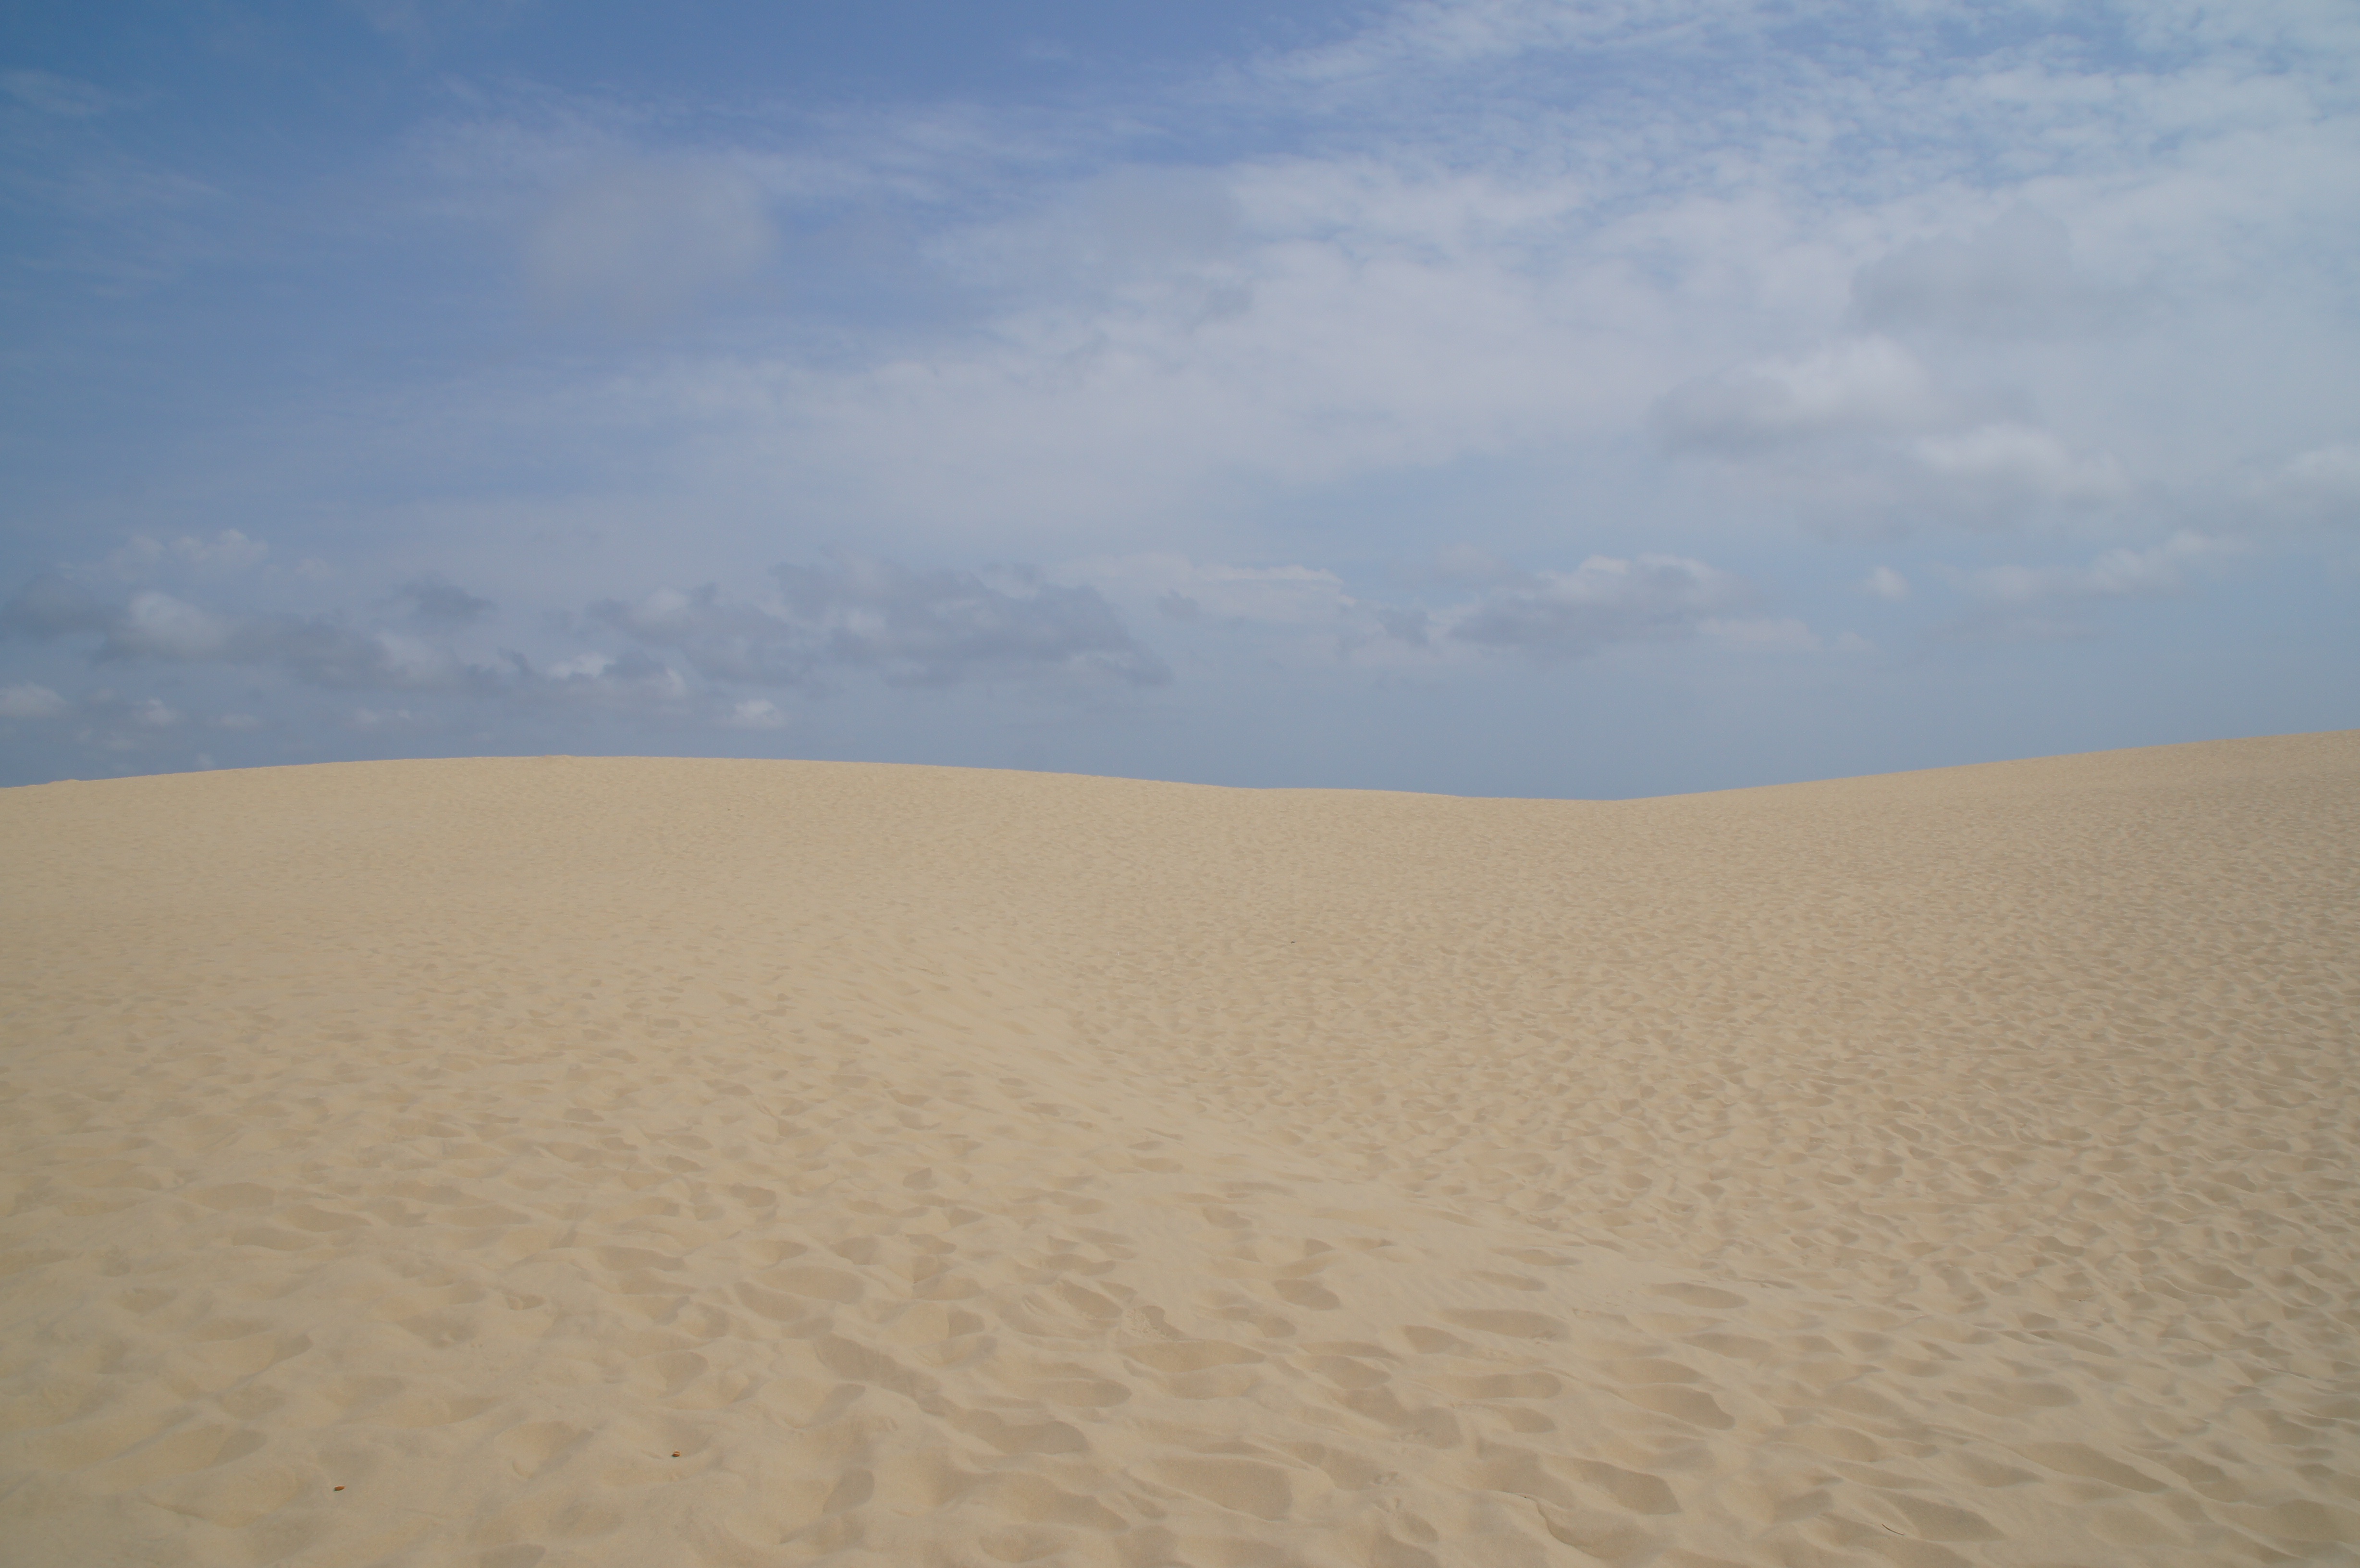
landscape, sea, sand, ocean, desert, dune, sand dune, france, plain, grande, grassland, plateau, you, wide, atlantic, habitat, ecosystem, sahara, atlantic coast, landform, erg, arcachon, natural environment, geographical feature, aeolian landform, pilat, dune du pilat, dune you pilat, dune pyla you